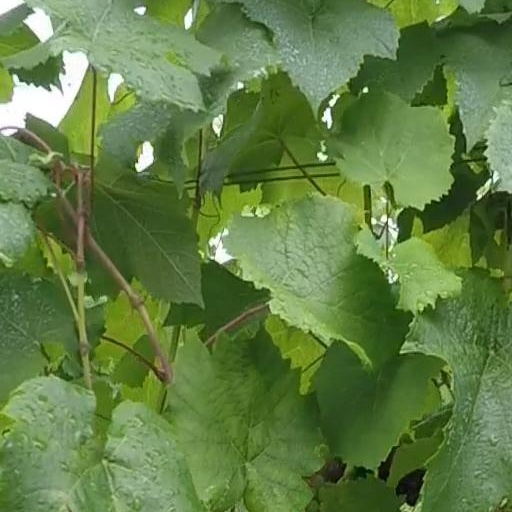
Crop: grape